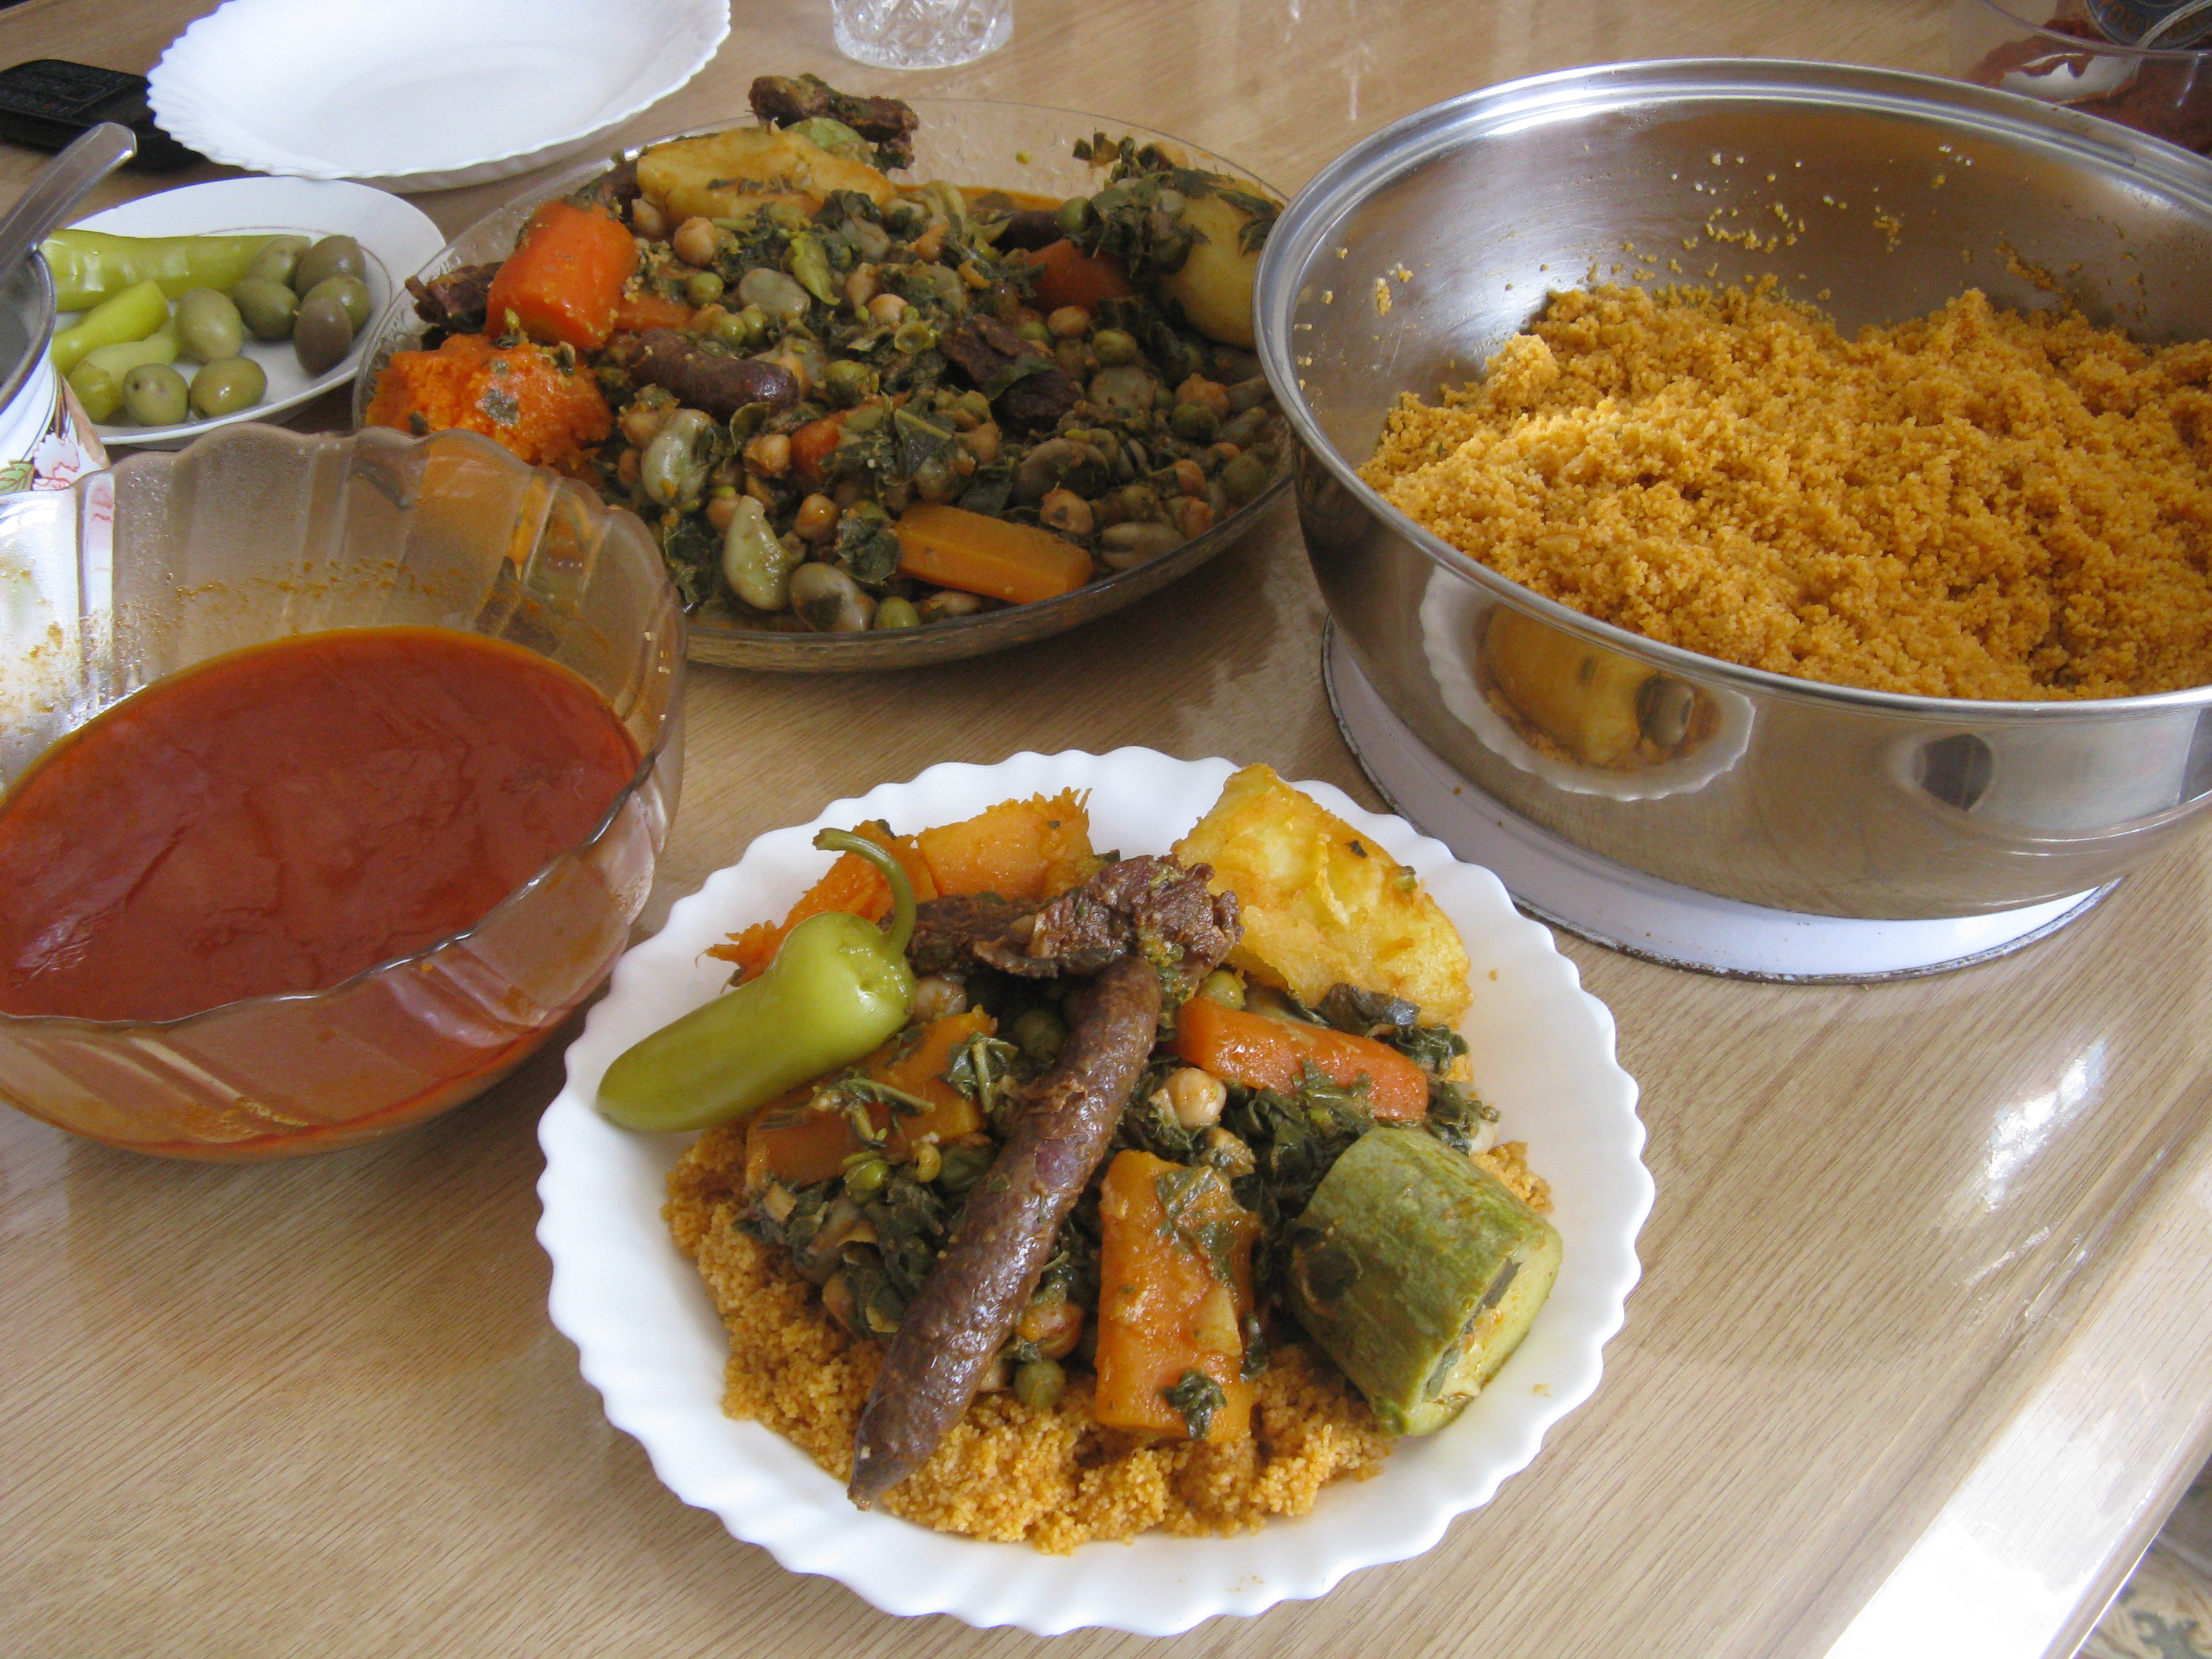
beef, bread, bun, burger, calories, cheese, cheeseburger, close up, cooking, delicious, food, fries, hamburger, lettuce, meal, meat, photography, sandwich, sesame, seeds, snack, tasty, wooden tray, fast food, french fries, junk food, brunch, dish, breakfast, finger food, full breakfast, side dish, appetizer, buffalo burger, breakfast sandwich, fast food restaurant, veggie burger, slider, cuisine, ingredient, lunch, steamed rice, produce, staple food, curry, rice and curry, Khoresh, recipe, kabsa, biryani, indian cuisine, masala, jollof rice, Sindhi cuisine